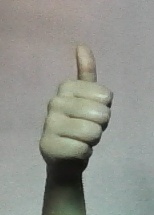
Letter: aleff